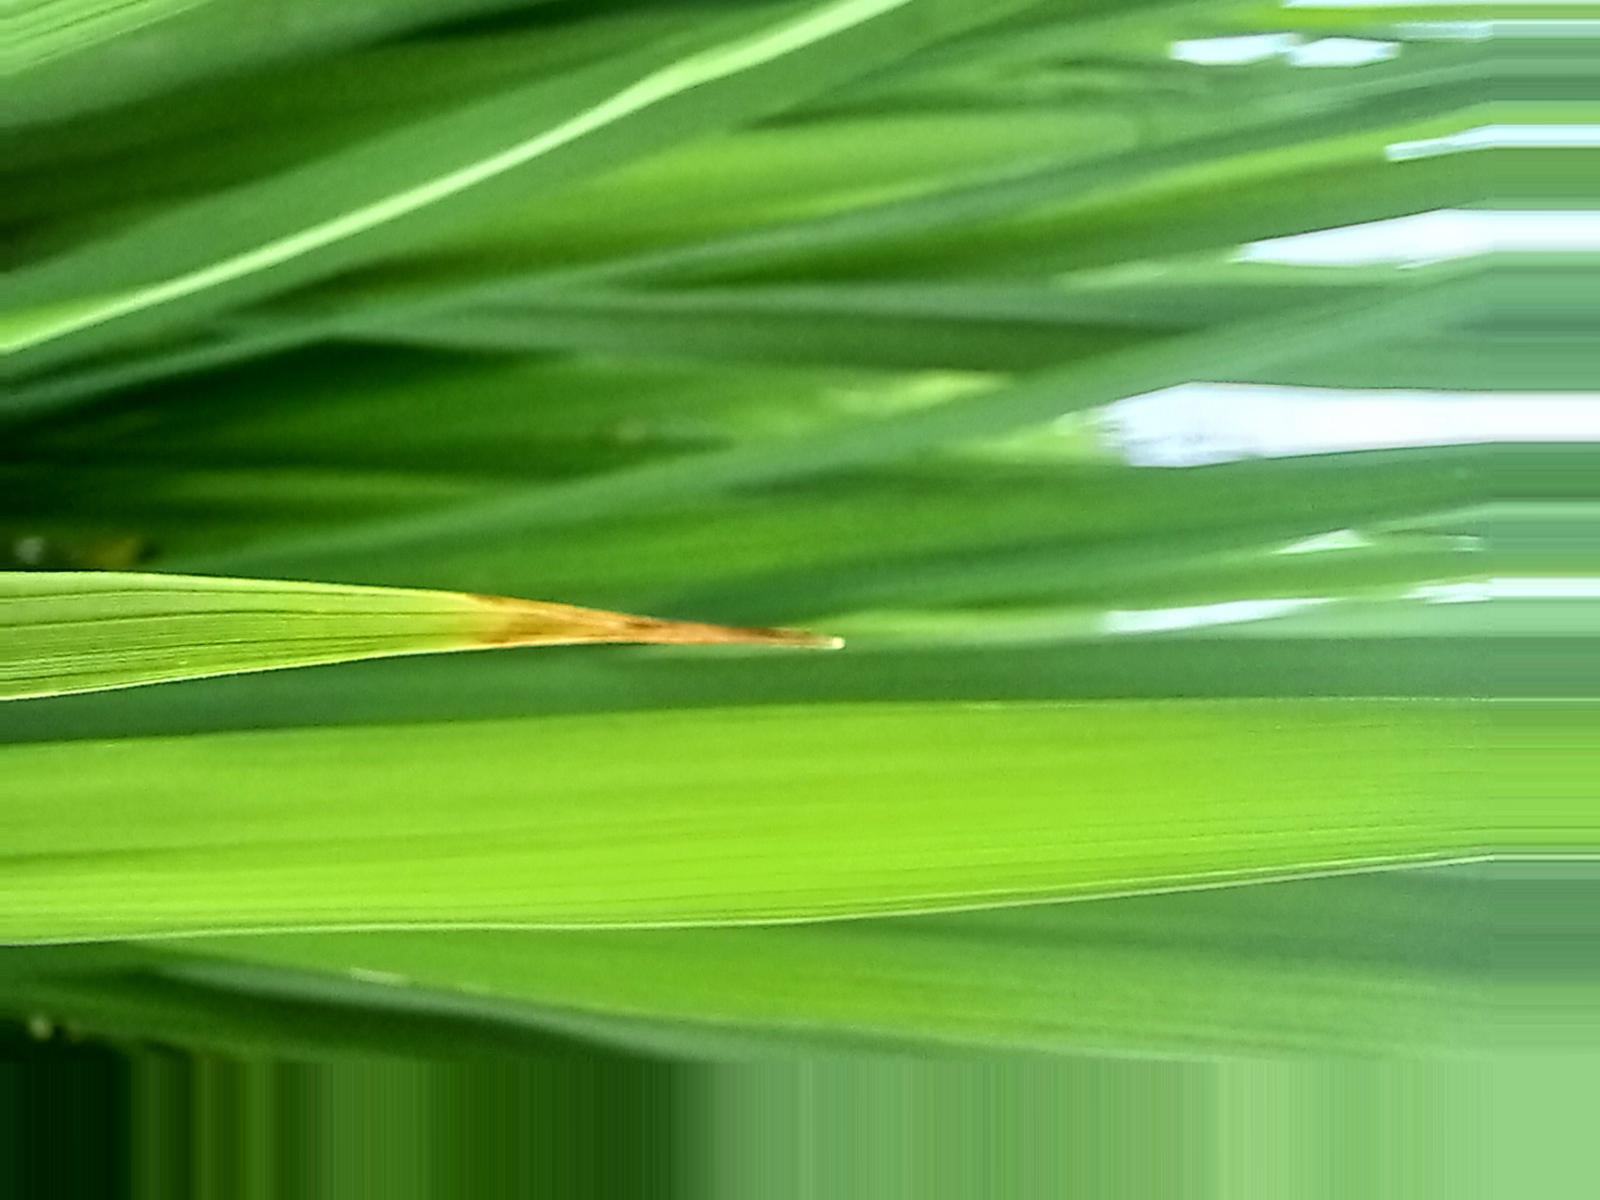
Nhãn: Healthy